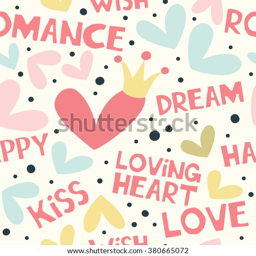
seamless pattern with a crown , hearts , confetti and romantic inscriptions .